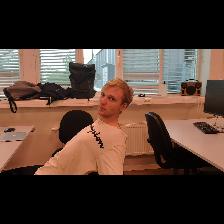
Label: Human